Mantle (clothing)

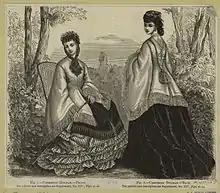
Woman's dolman mantle, front and back views. "Harper's Bazaar", November 1871

A mantle (from old French "mantel", from "mantellum", the Latin term for a cloak) is a type of loose garment usually worn over indoor clothing to serve the same purpose as an overcoat. Technically, the term describes a long, loose cape-like cloak worn from the 12th to the 16th century by both sexes, although by the 19th century, it was used to describe any loose-fitting, shaped outer garment similar to a cape. For example, the dolman, a 19th-century cape-like woman's garment with partial sleeves is often described as a mantle.